Concordia Merrel

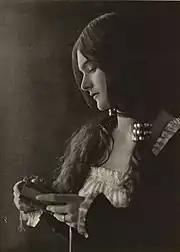
Concordia Merrel as Rosamond, 1909

She married the actor Franklin Dyall in 1907 and with him had a son, the actor Valentine Dyall (1908-1985), who went on to find fame as radio's 'The Man in Black'. She left Dyall in 1929 so he could marry the actress Mary Merrall. She began a relationship with the actor and photographer Cavendish Morton and married in 1935, giving birth to the twins Cavendish Morton and Concord Morton in 1911. After a period of nomadic wandering the family settled in Bembridge in the Isle of Wight where the couple home-schooled their sons with an emphasis on the arts.